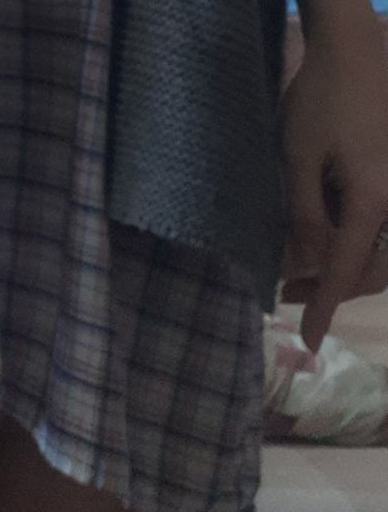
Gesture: no_gesture